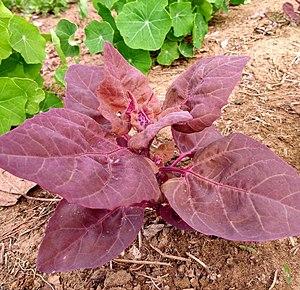
Arroche des jardins - Atriplex hortensisРусский: Лебеда садовая
Autres noms